Xiasi Dog

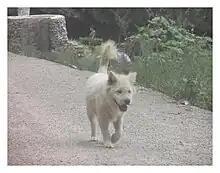
Xiasi dog in southern China

Xiasi are medium-sized, white or cream in color with wiry hair and a pale pink nose. Their hair is thick and hard, often standing up on its own. The hair comes in three lengths: short, medium and long. Their head should be sizeable with prick ears, a pink nose and a square mouth. The chest is deep and round, with strong legs, tough feet and a tail that sticks up. Males are tall at the shoulders, females are . The desired weight for males is and females is .